Alfred Pringsheim

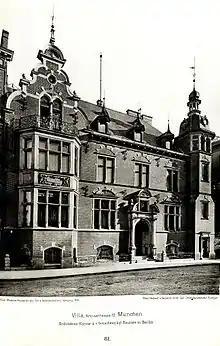
He moved into "Pringsheim Palace" at 12 Arcis Street, Munich, in 1889.

Pringsheim was born in Ohlau, Province of Silesia (now Oława, Poland). He came from an extremely wealthy Silesian merchant family with Jewish roots. He was the first-born child and only son of the Upper Silesian railway entrepreneur and coal mine owner Rudolf Pringsheim (1821–1901) and his wife Paula, née Deutschmann (1827–1909). He had a younger sister, Martha.